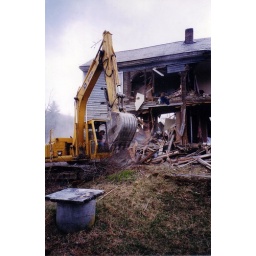
Demolition of the house next door in Clarendon Springs, April, 1998